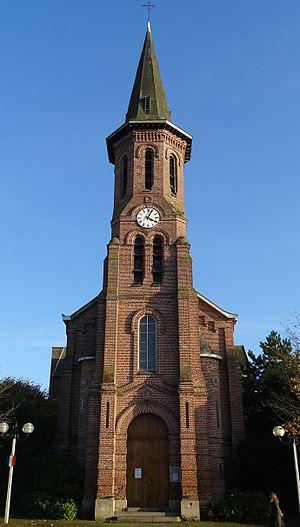
L'église Saint-Amand, également nommée Notre-Dame-des-Orages est une église catholique située à Rieulay, en France.